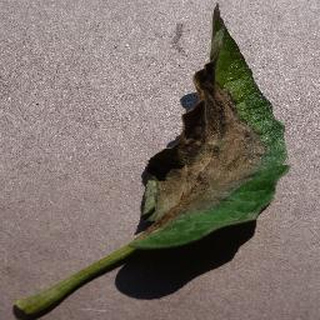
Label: tomato_late_blight